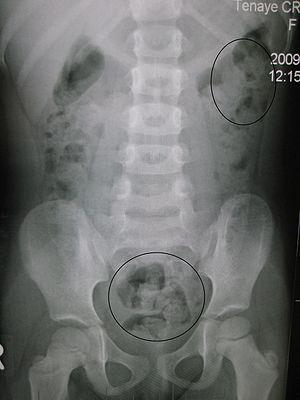
La constipation est une difficulté à déféquer. Les selles sont alors généralement dures et de petit volume. Plusieurs définitions médicales coexistent, la plus courante est : « moins de trois selles par semaine ou difficultés à exonérer ». La constipation peut notamment être héréditaire.